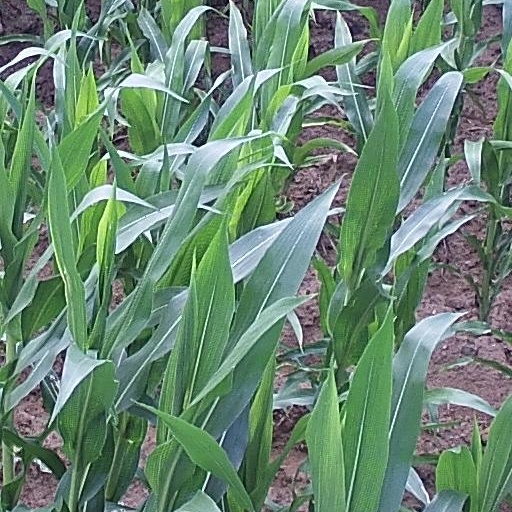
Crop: maize; corn